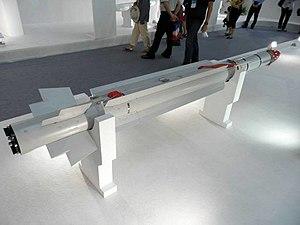
Le missile français anti-aérien MICA a été conçu pour remplacer à la fois le Super 530D et le Matra R550 Magic II, équipant les Mirage 2000 et le Rafale, pour les engagements au-delà de la portée visuelle. Le MICA remplit donc les missions qui nécessitent habituellement l'emploi de deux missiles, par exemple AIM-120 AMRAAM et AIM-9 Sidewinder. Avec ses 112 kg, soit de 50 kg inférieur à celui d'un AIM-120A, il affiche une portée comparable, qui de 60 km pour la version IR et 80 km pour la version EM, tout en obtenant une très grande manœuvrabilité grâce à ses gouvernes aérodynamiques et surtout à la poussée vectorielle dont il est le premier missile occidental à bénéficier, égale à celle de l'AIM-9 Sidewinder pourtant plus léger de 27 kg.